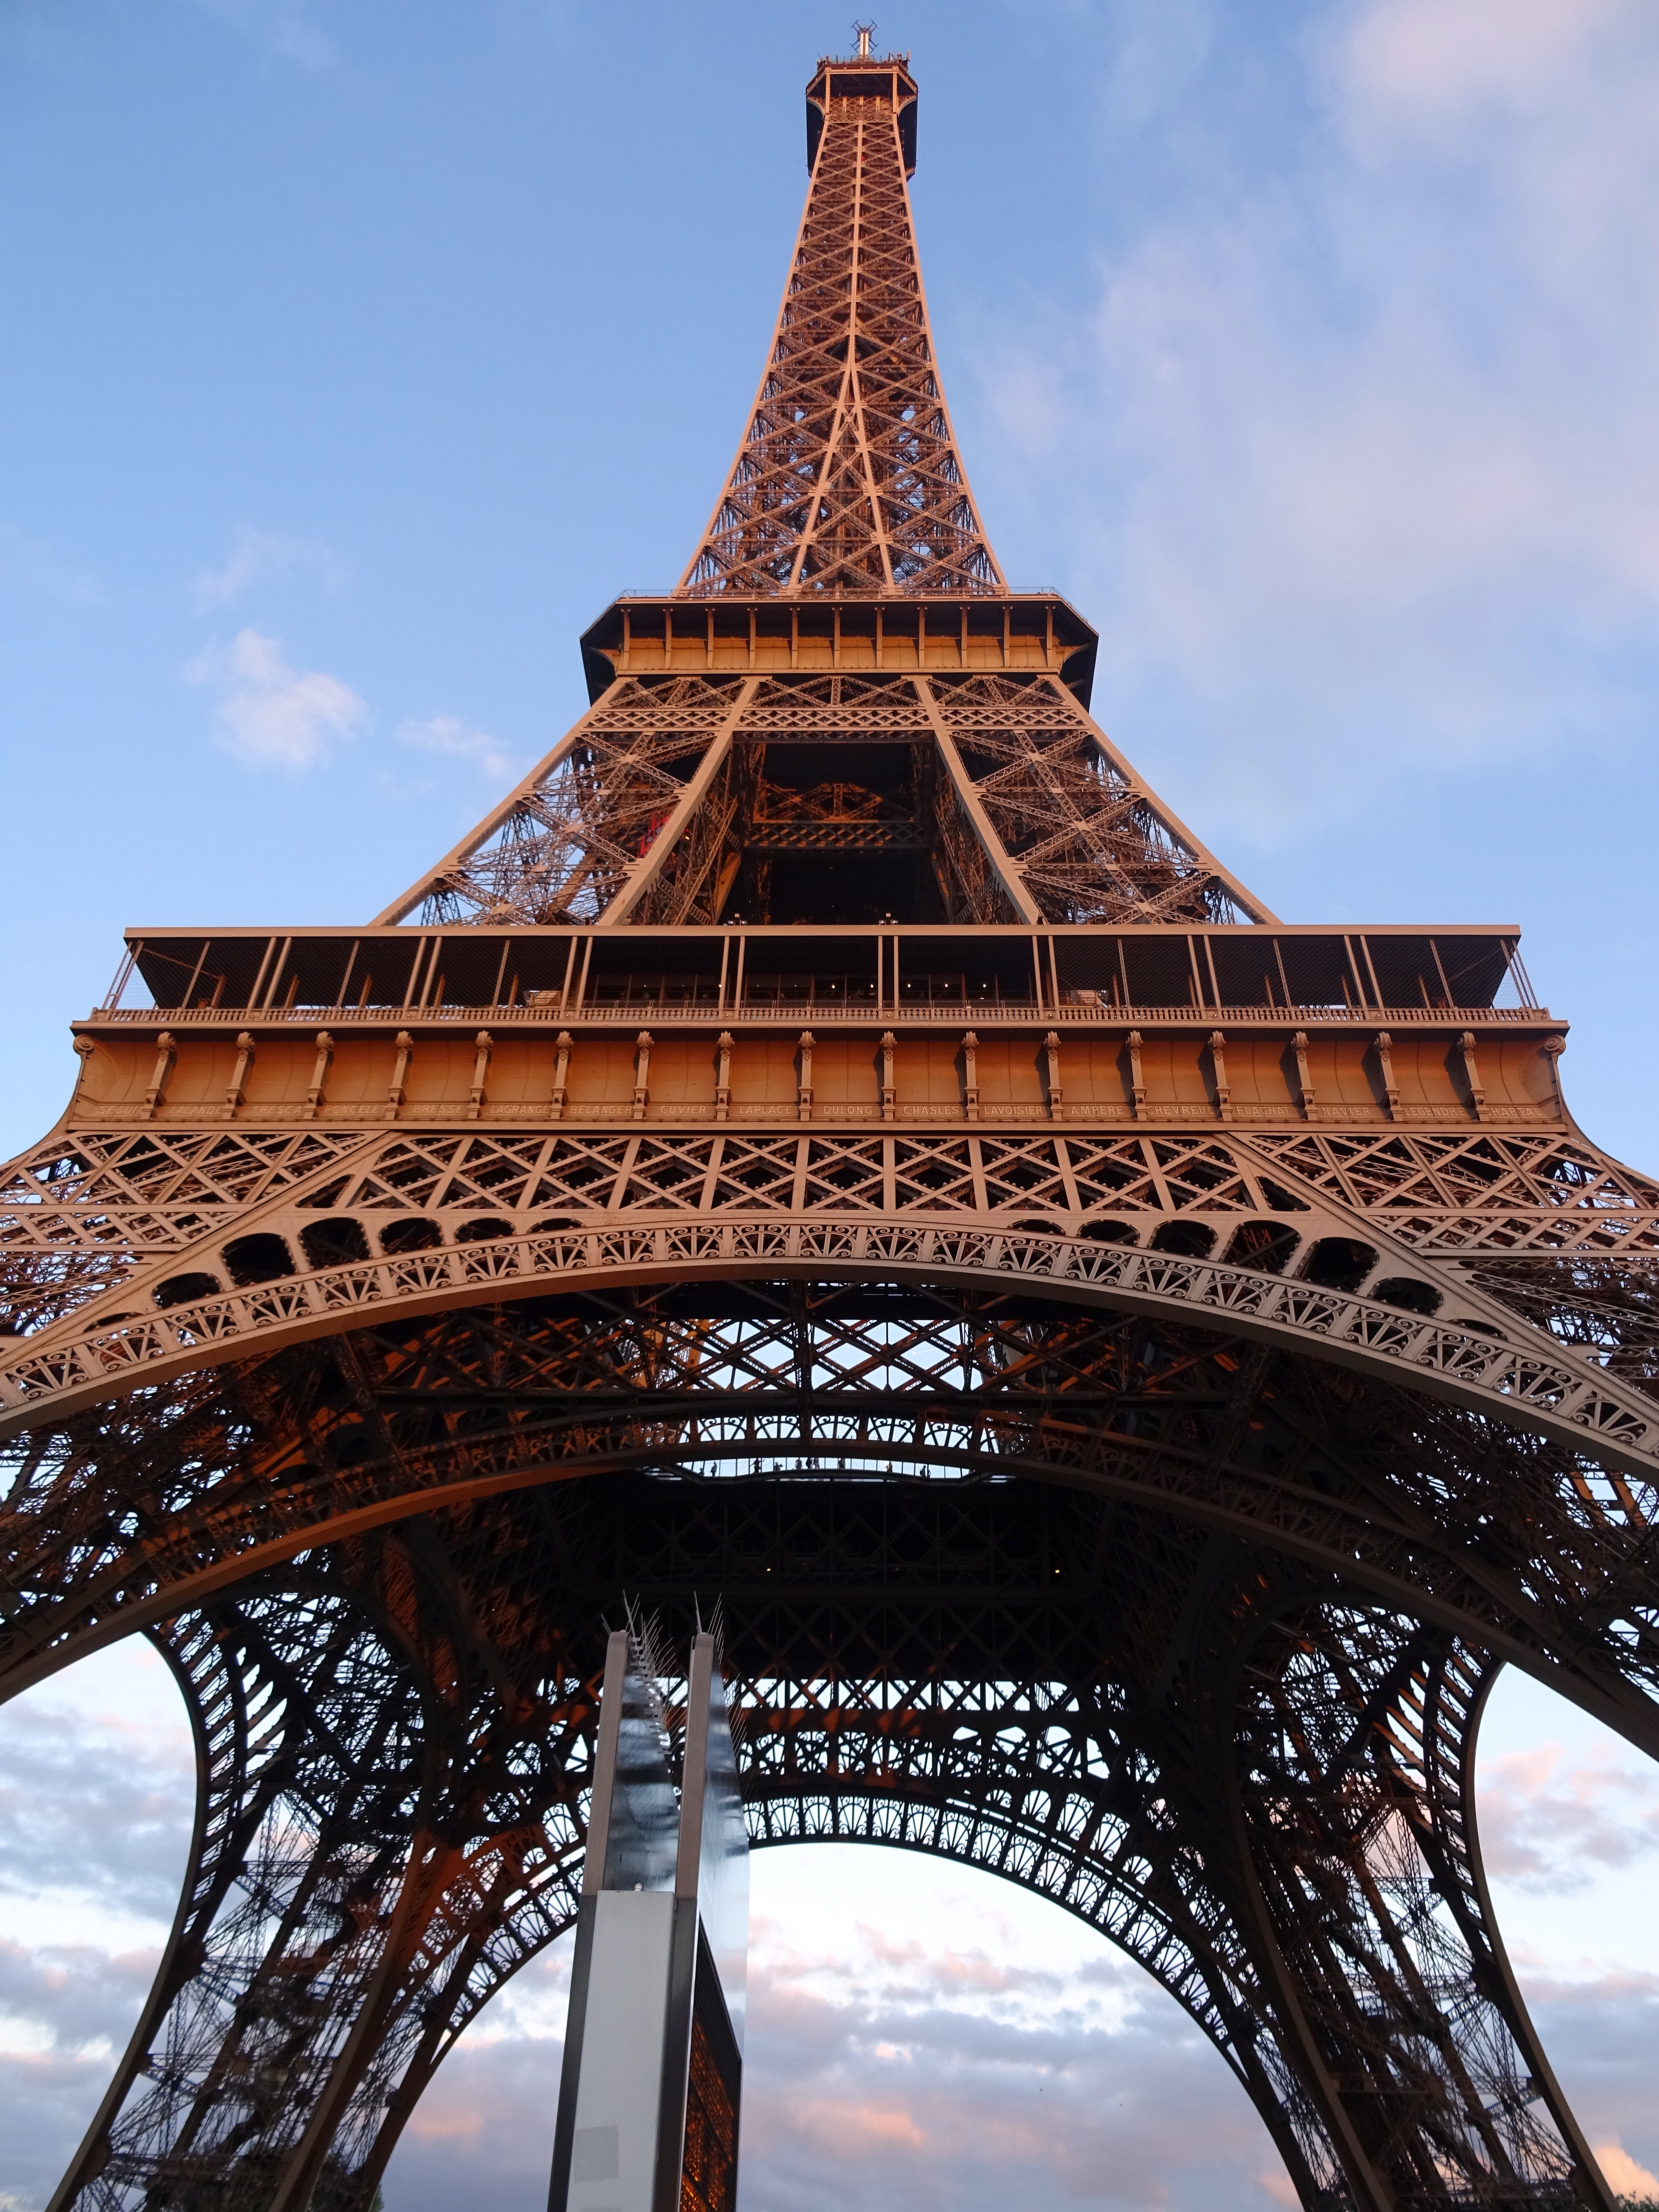
sky, eiffel tower, paris, france, europe, tower, landmark, tourism, eiffel, temple, famous, chinese architecture, pagoda, ancient history